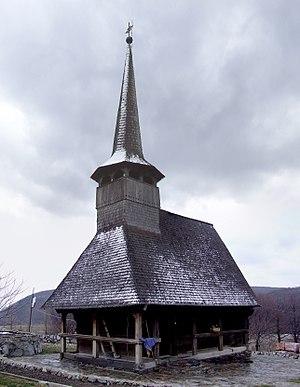
Popești est une commune roumaine du județ de Bihor, en Transylvanie, dans la région historique de la Crișana et dans la région de développement Nord-Ouest.
Derna est une commune roumaine du județ de Bihor, en Transylvanie, dans la région historique de la Crișana et dans la région de développement Nord-Ouest.